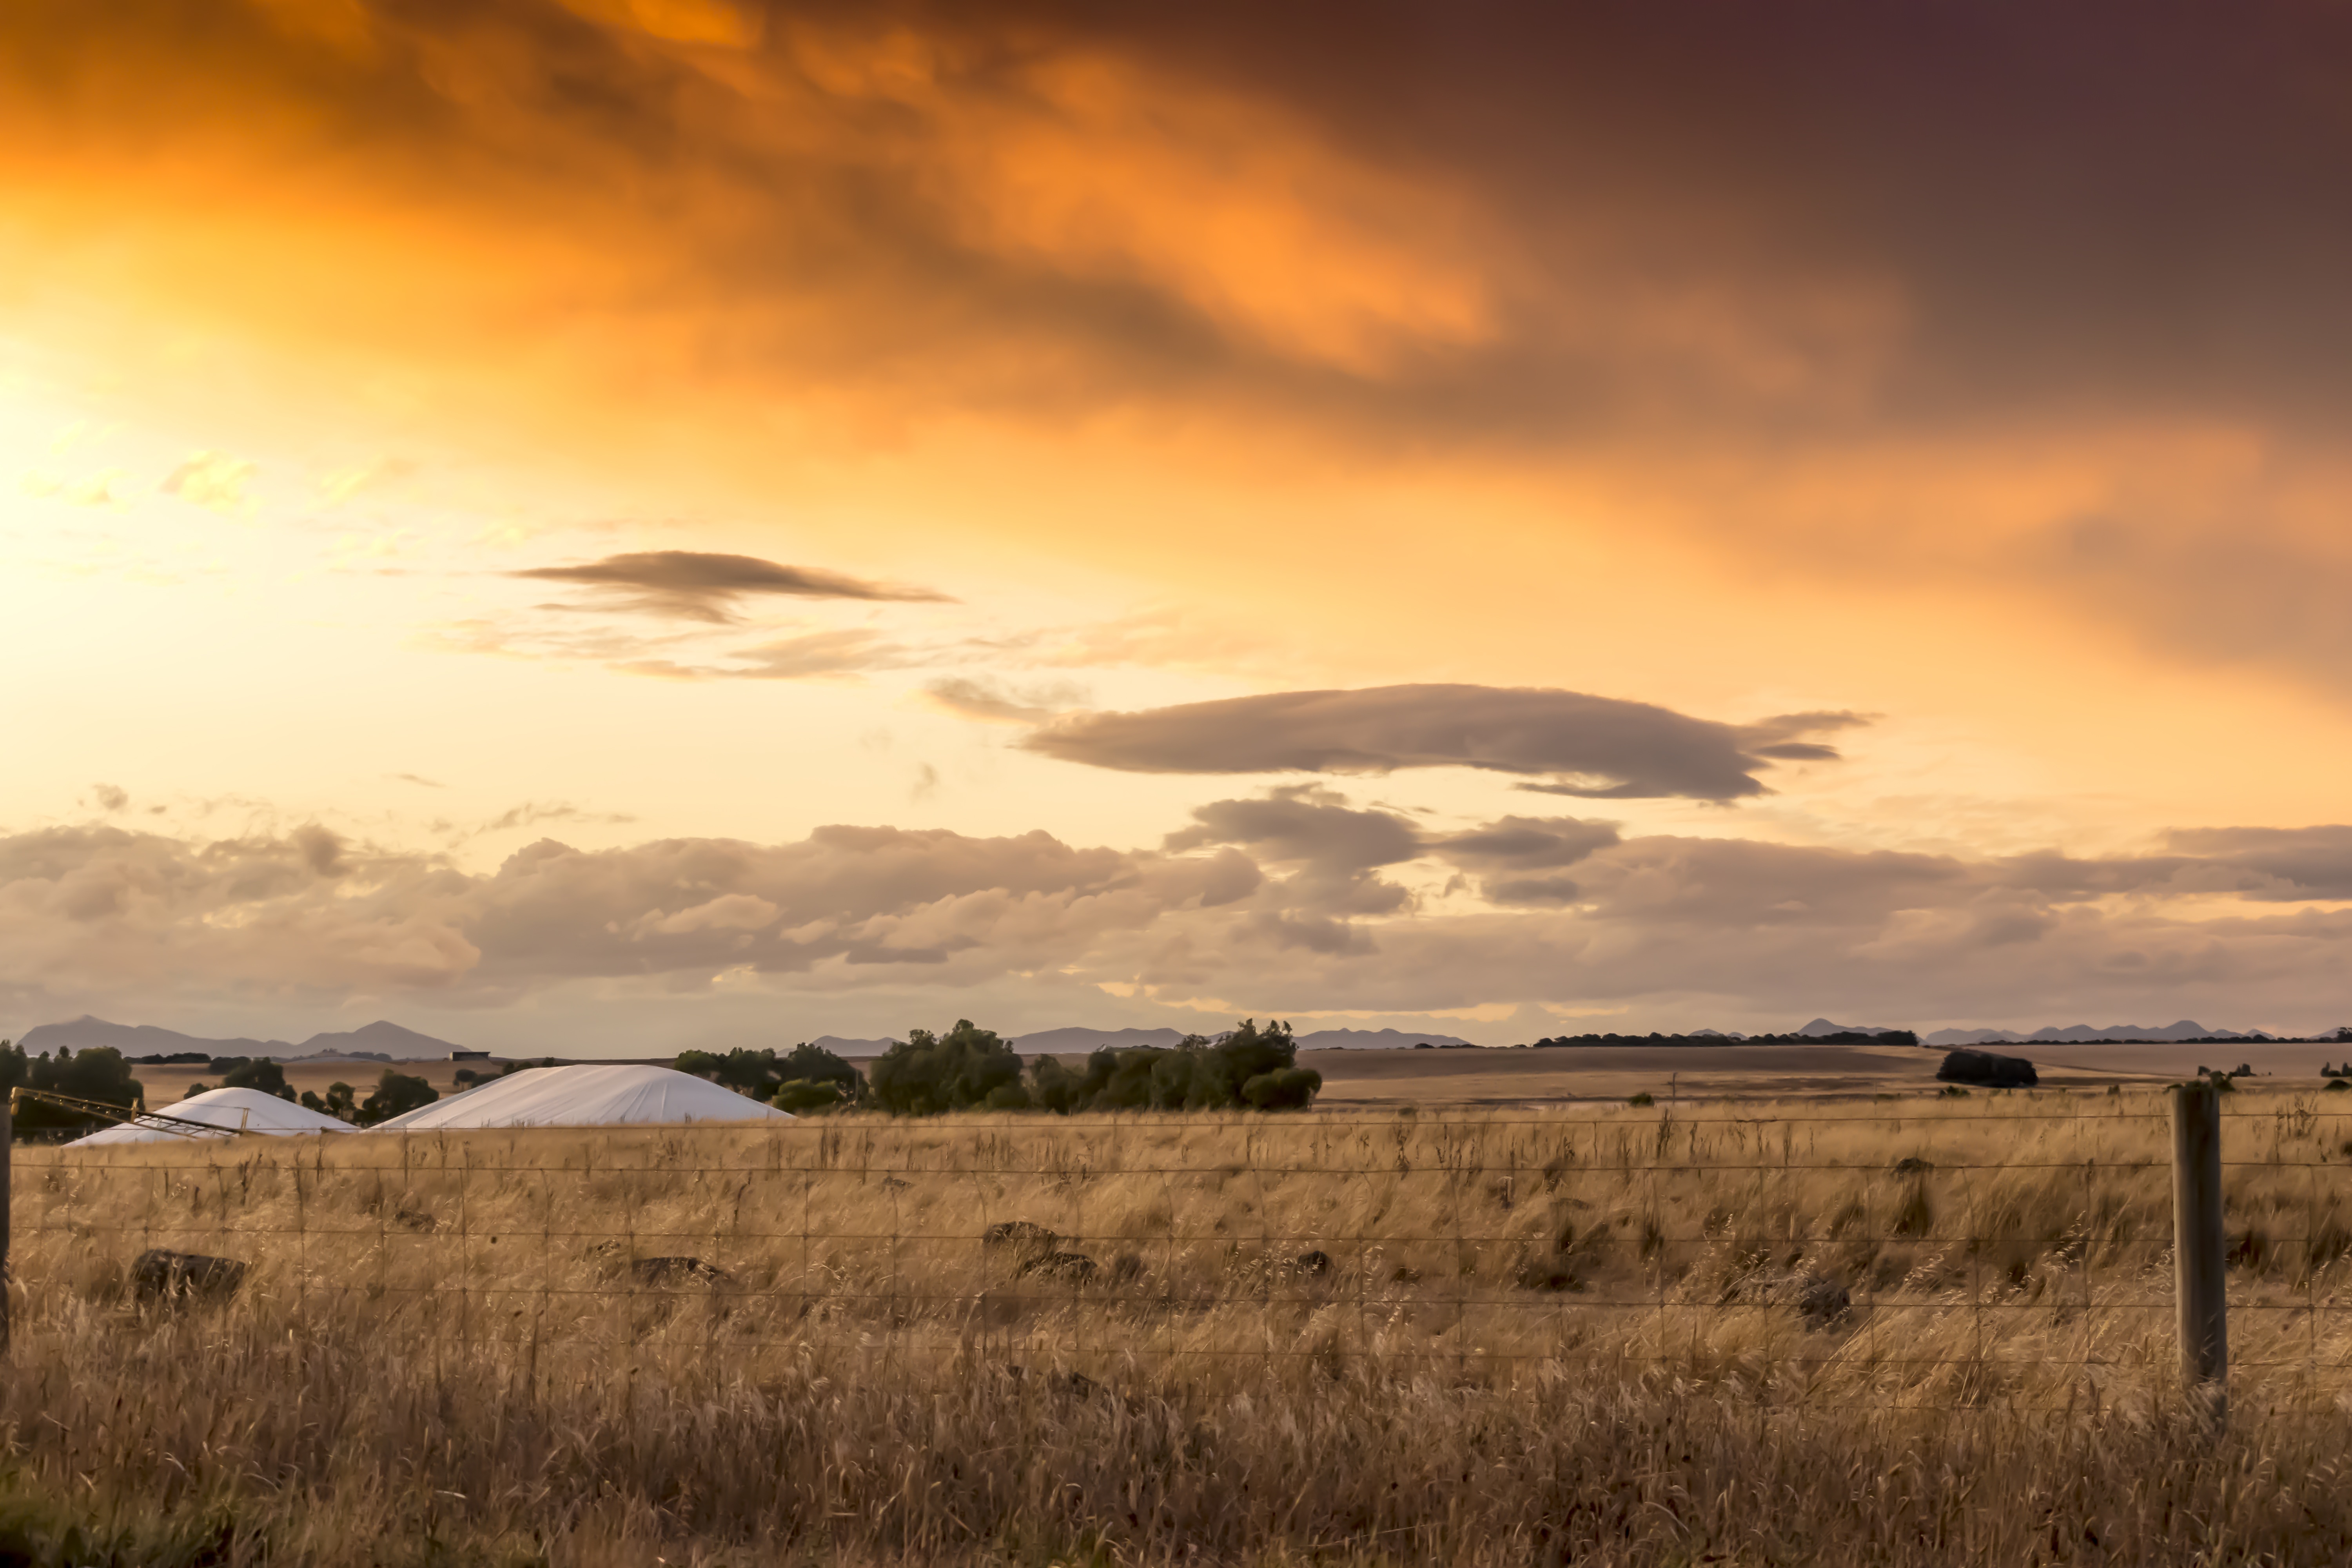
landscape, nature, outdoor, horizon, cloud, sky, sunrise, sunset, field, farm, wheat, grain, prairie, countryside, morning, hill, dawn, land, country, summer, dusk, evening, orange, farming, color, yellow, agriculture, savanna, plain, australia, paddock, colour, clouds, grassland, dramatic, victoria, habitat, steppe, rural area, wheatbelt, meteorological phenomenon, natural environment, atmospheric phenomenon, grass family